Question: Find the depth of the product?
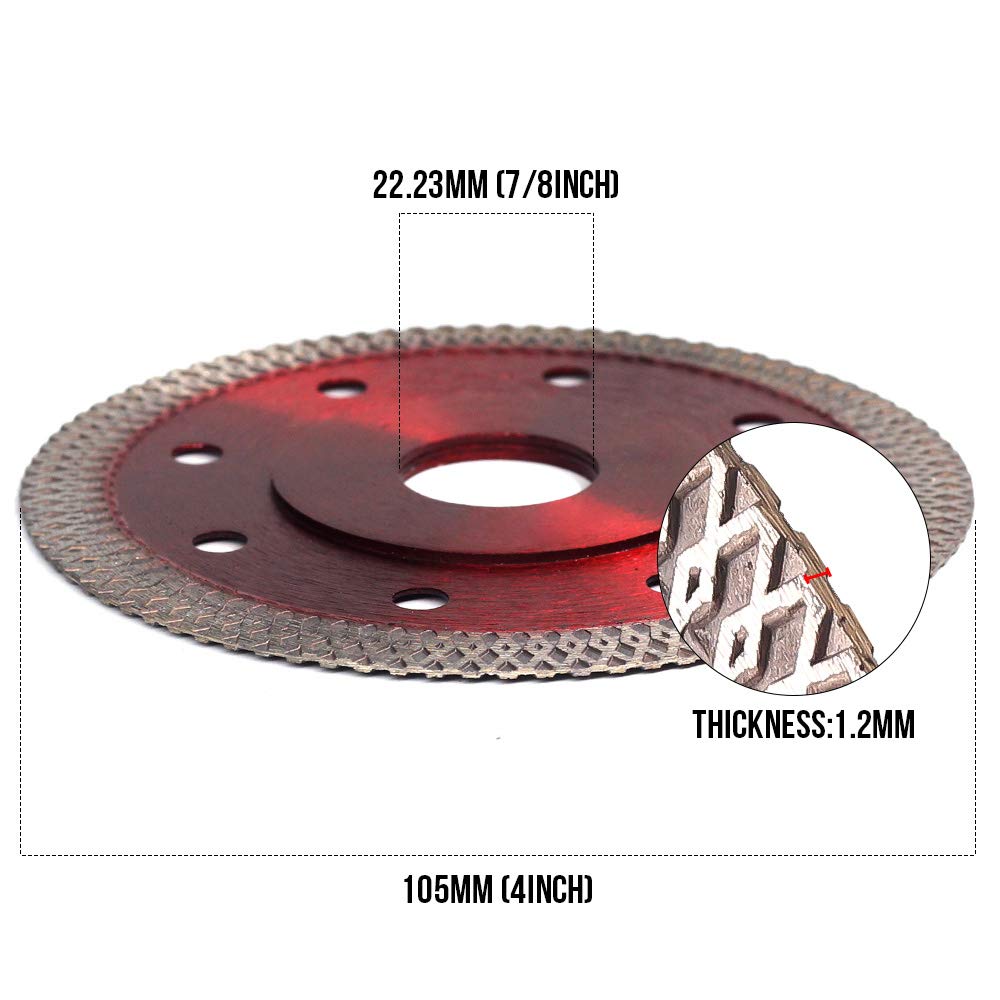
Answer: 4.0 inch